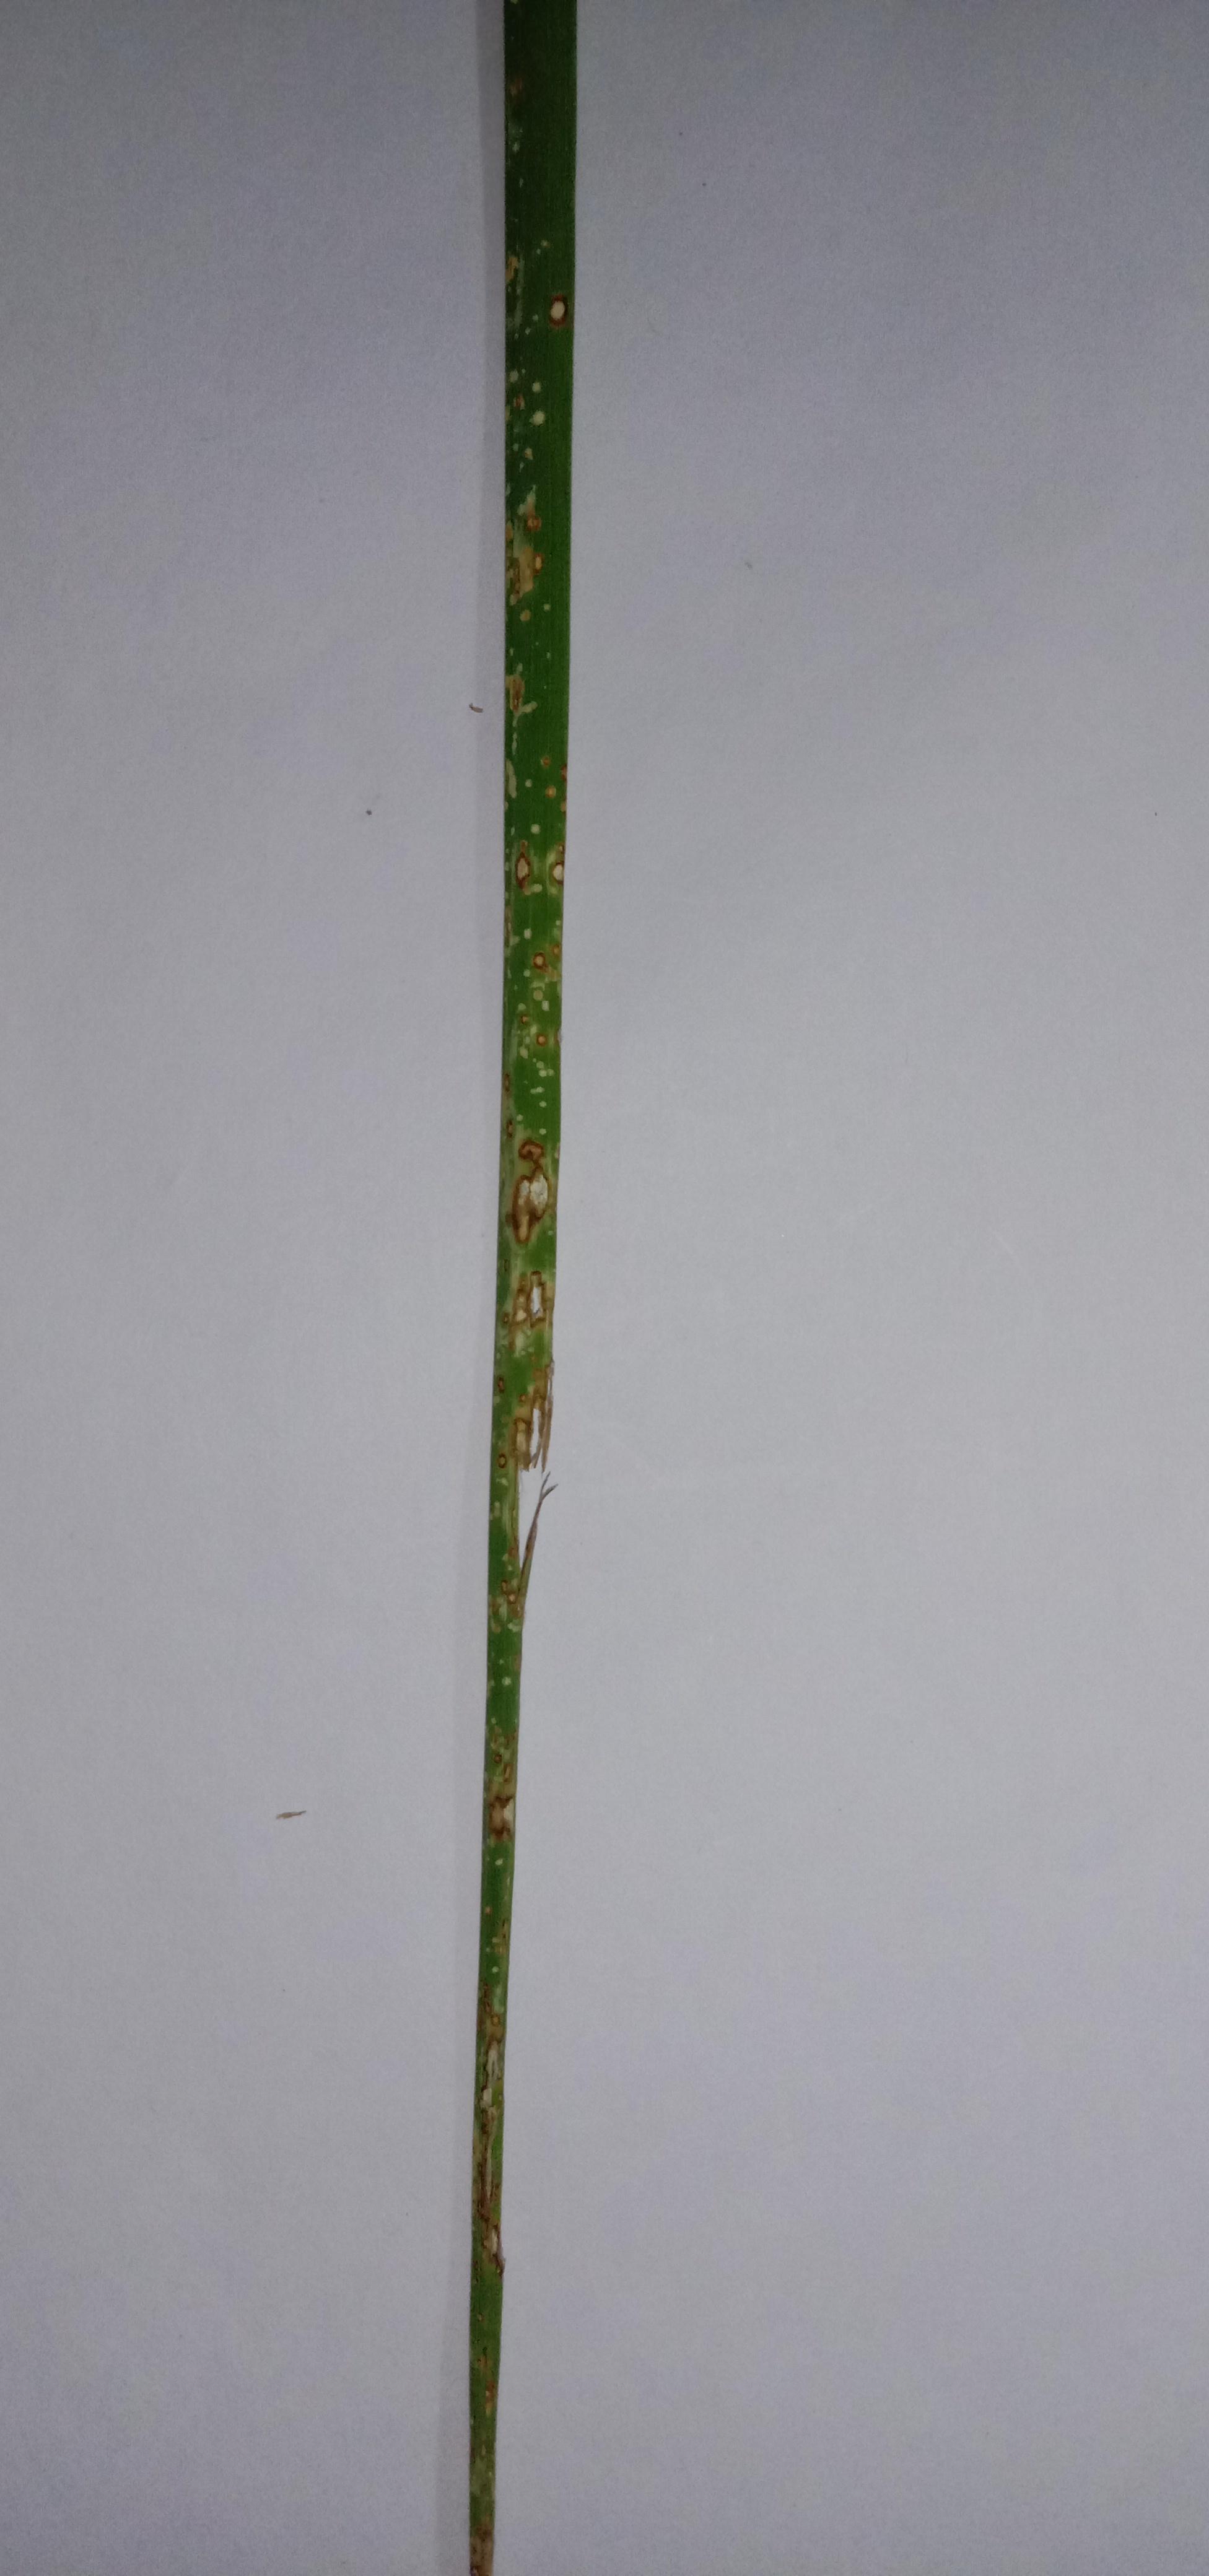
Label: Rice___Leaf_Blast